Describe the emotion expressed in this image:  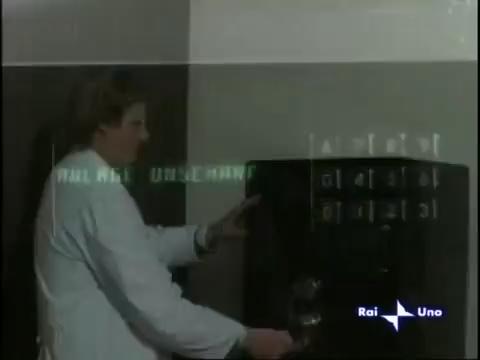
This person displays Pain, valence and arousal with low intensity.